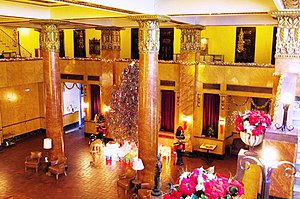
Douglas (Arizona)
Douglas er en by i Cochise County i delstaten Arizona i USA. Byen har 17.378 indbyggere. I 1878 var stedet, hvor Douglas ligger nu, kendt som Black Water, fordi der lå et beskidt vandhul. På trods af det var stedet meget søgt, da der var knaphed på vand.